Lauryn Hill

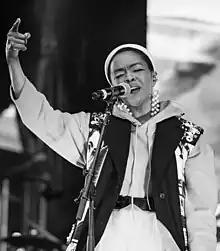
Hill performing in 2019

Lauryn Noelle Hill (born May 26, 1975) is an American musician. She is recognized by music critics as one of the most influential musical artists of her generation. Hill is credited with breaking barriers for female rappers, contributing to the mainstream success of both hip-hop and neo soul, and blending rap with melodic vocals. She has been honored as one of the "50 Great Voices" by NPR, and one of the 200 Greatest Singers of All Time by "Rolling Stone". In 2015, "Billboard" named her the greatest female rapper. Among her accolades are eight Grammy Awards—the most for any female rapper.